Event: Nepal Earthquake
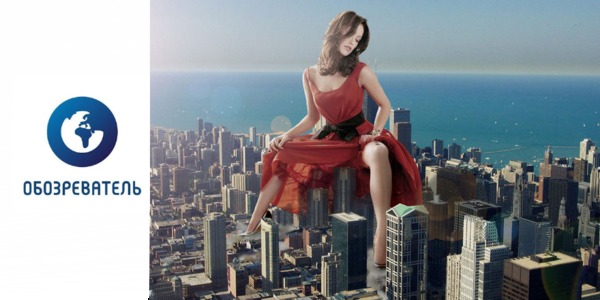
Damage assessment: no_damage